A Home with a View

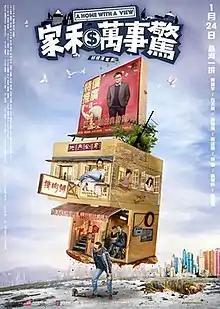
Film poster

A Home with a View is a 2019 Hong Kong black comedy film directed by Herman Yau and starring Francis Ng, Louis Koo, Anita Yuen and Cheung Tat-ming, who also co-produced and wrote the screenplay. The film is an adaptation the play, "Family Surprise", which was also written by Cheung.